Eilif Peterssen

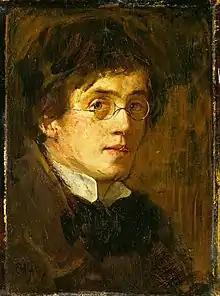
"Eilif Peterssen self-portrait" (1876)

Hjalmar Eilif Emanuel Peterssen (4 September 1852 – 29 December 1928) was a Norwegian painter. He is most commonly associated with his landscapes and portraits. He gained early recognition for the history painting "Christian II signing the Death Warrant of Torben Oxe" and established himself as one of Norway's foremost portrait painters, with portraits of, among others, Henrik Ibsen and Edvard Grieg. He also became known for his landscape paintings, and became part of the artist circle known as the Skagen Painters. He also became known for his design in 1905 of Norway's national coat of arms with the Norwegian lion, which was used by the government and the royal house. The design is still used in the royal coat of arms and the royal flag.